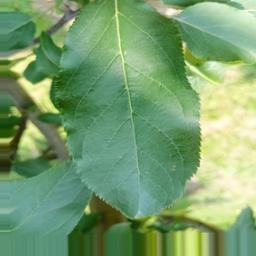
Label: Healthy